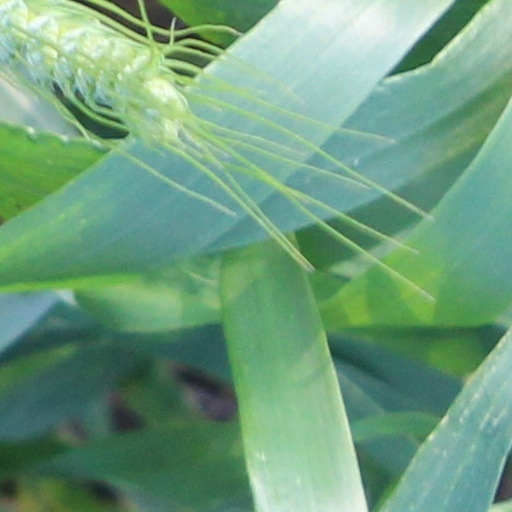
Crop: wheat